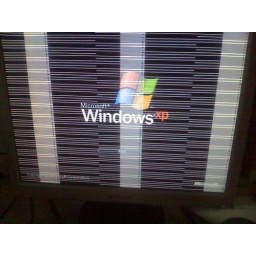
I get this white lines all over the screen when i connect the graphic card. .....